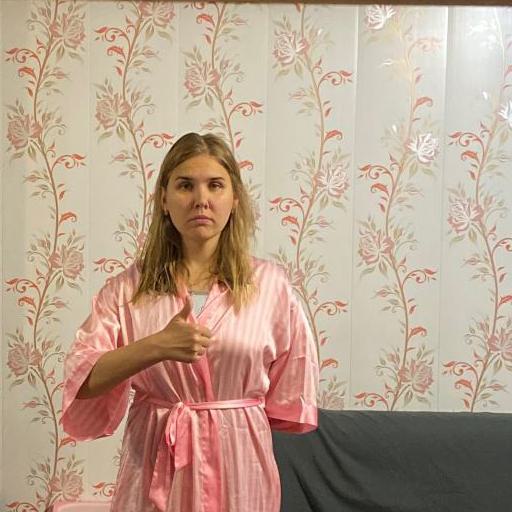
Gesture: like